Alissa Bjerkhoel

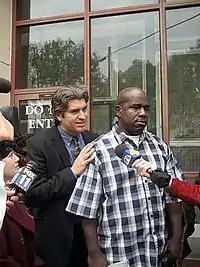
Justin Brooks and CA Innocence Project client Tim Atkins outside courthouse (2007)

In July, 1987, Timothy Atkins was convicted of one count of murder and two counts of robbery. The police were led to Atkins when a woman named Denise Powell, a prostitute, told police that Atkins had confessed to her to being an accomplice in the killing of a man who had been shot in the chest during an attempted carjacking. CIP co-founder and director Justin Brooks said, "The jury sees this young black kid... this woman says, 'yeah, I think that's the guy,' and he goes away for twenty-three years."